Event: Nepal Earthquake
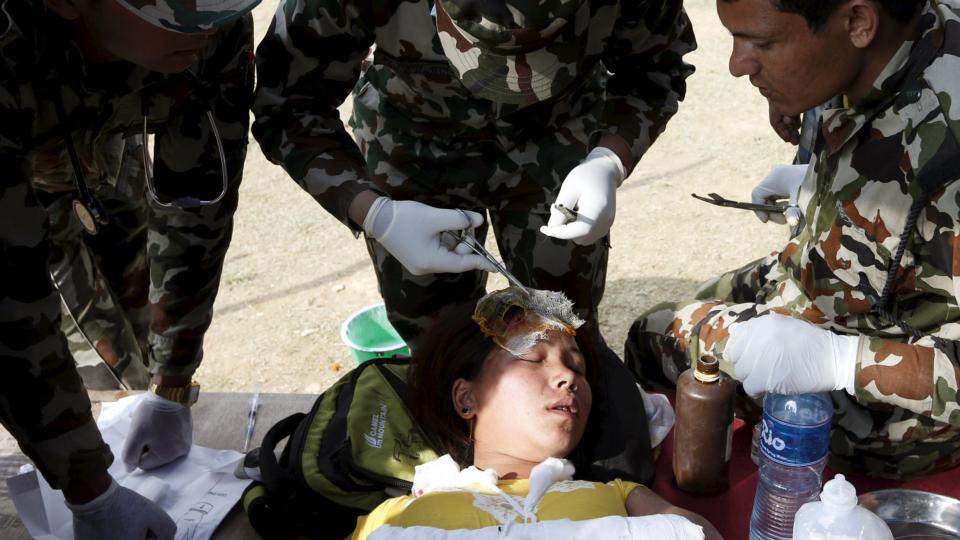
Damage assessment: no_damage